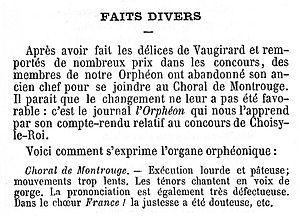
Critique de membres d'un Orphéon dans une publication de goguettiers.
Orphéon désigne soit une chorale d'homme, soit un instrument de musique fixe, à cordes et à clavier, dans lequel le son est produit par une roue qui frotte les cordes comme dans une vielle à roue.